SpeedZone (video game)

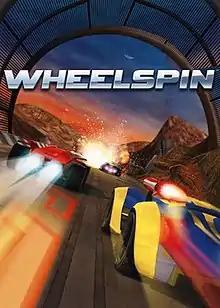
European cover art

Wheelspin, known as SpeedZone in America, is a futuristic racing video game for Wii, developed by British developer Awesome Play and published by Detn8 Games in North America and Bethesda Softworks in Europe. The races take place on various terrains such as space stations, planets and asteroids.